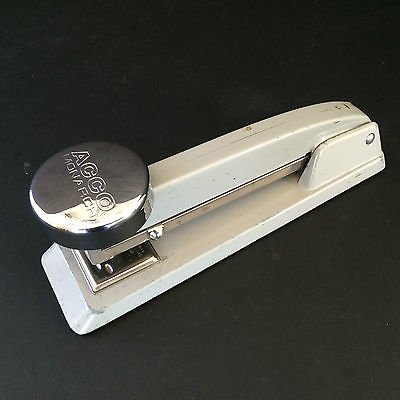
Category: stapler